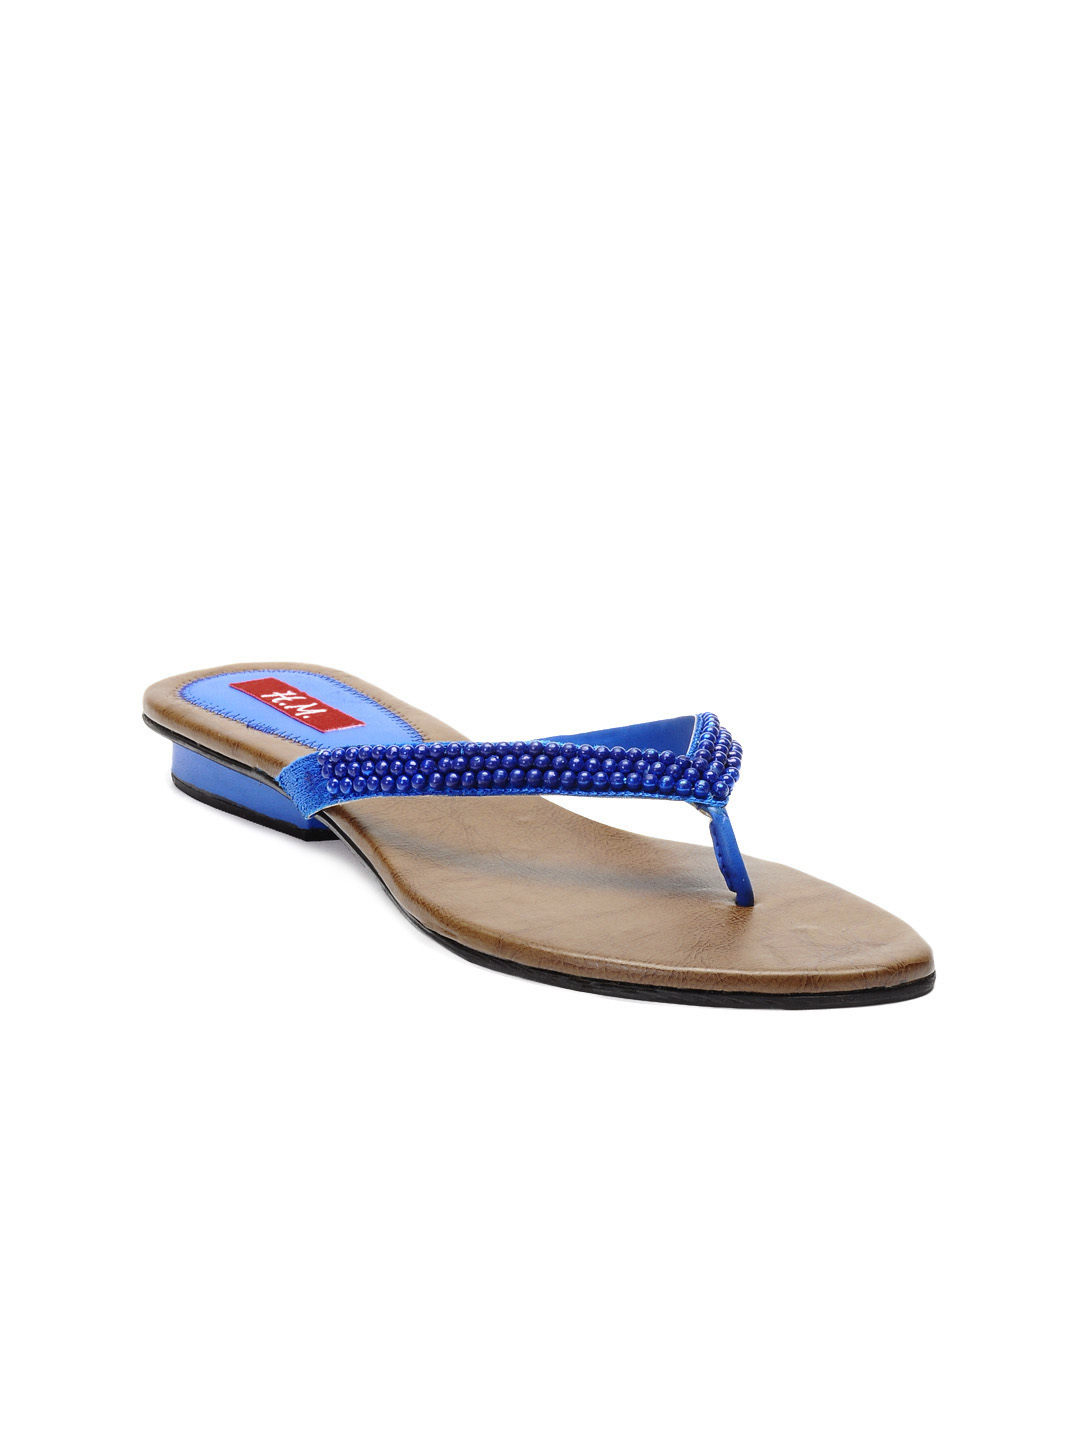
HM Women Blue Flats
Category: Footwear / Shoes / Heels
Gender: Women
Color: Blue
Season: Winter 2012
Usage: Casual